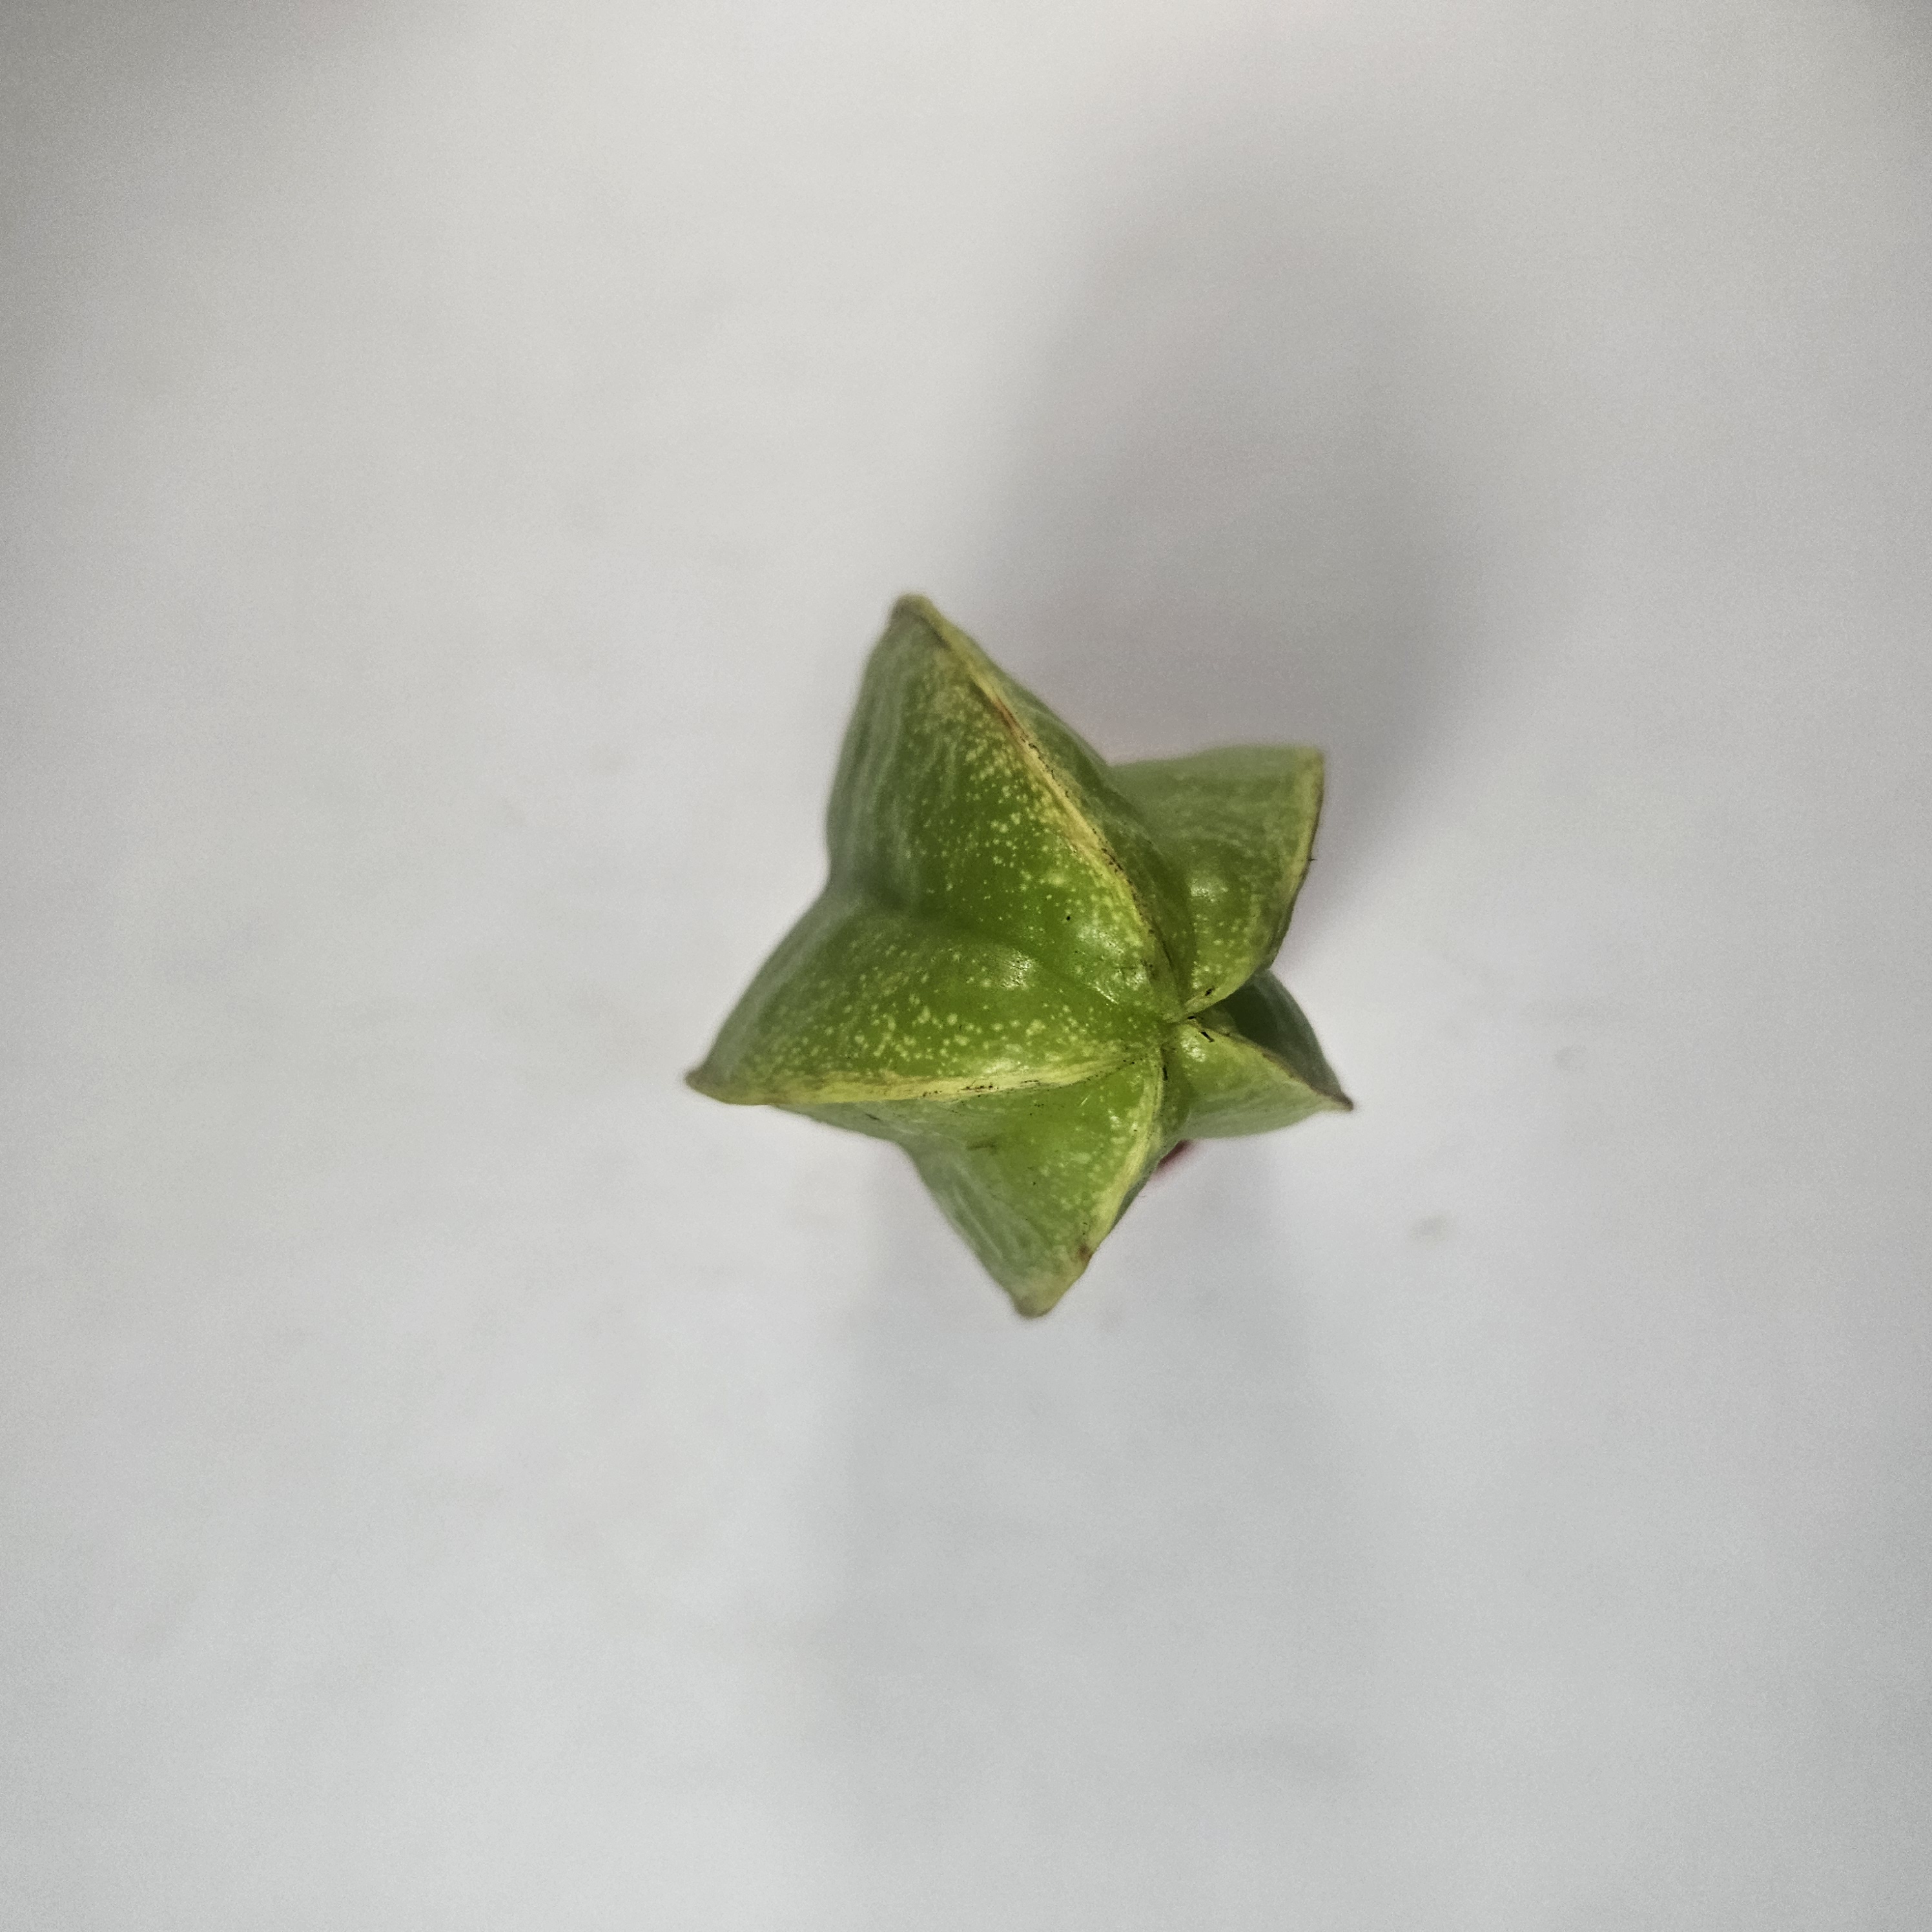
Label: Healthy Fruits